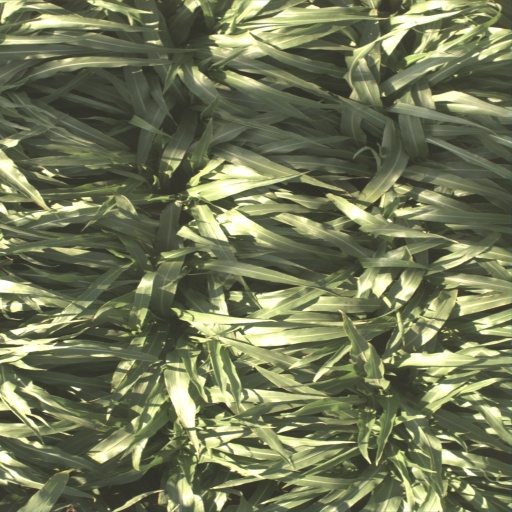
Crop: sorghum